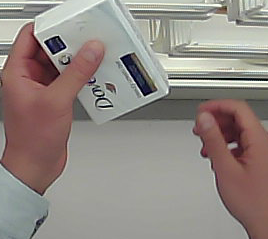
Product: dove_soap